Geostrategy in Central Asia

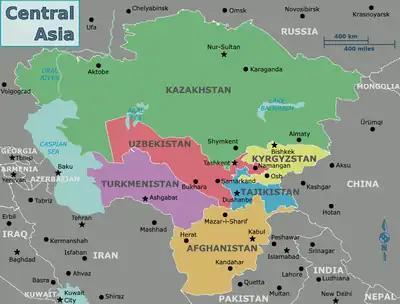
A contemporary political map of Central Asia

Central Asia has long been a geostrategic location because of its proximity to the interests of several great powers and regional powers.